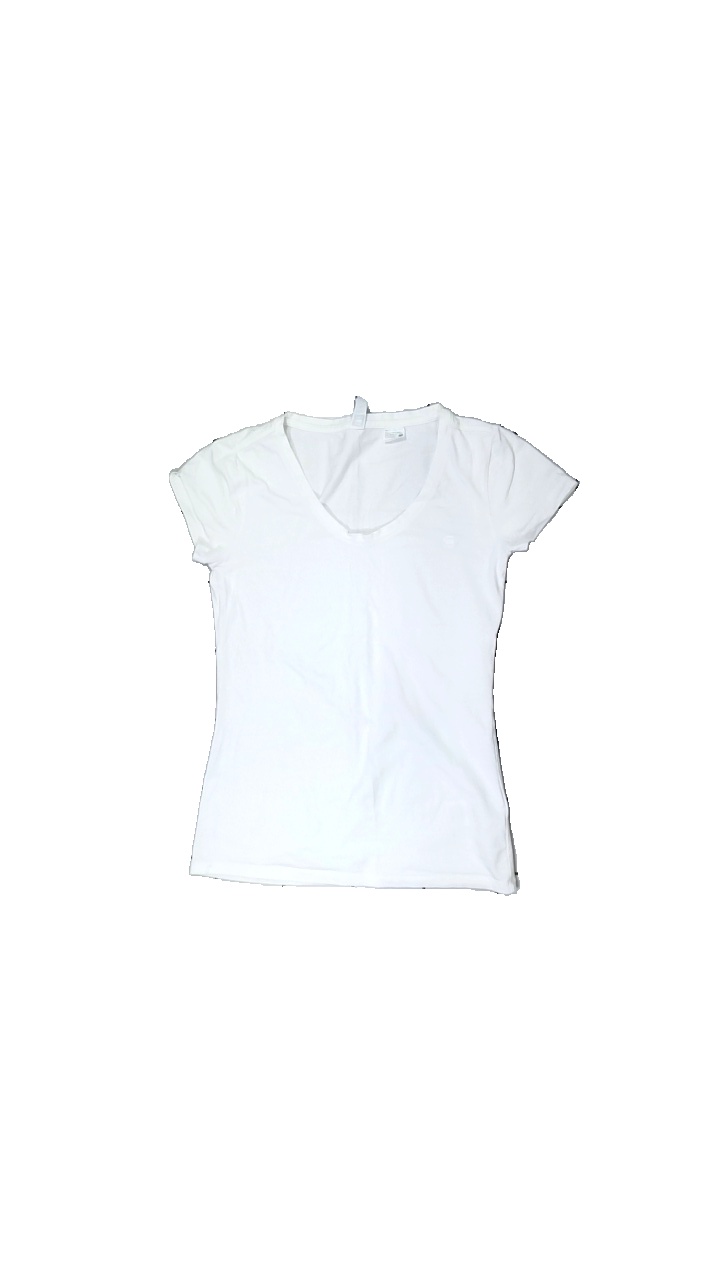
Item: T-shirt (Ladies)
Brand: G-star Raw
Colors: White
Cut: V-collar, Tight
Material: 100% cotton
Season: All
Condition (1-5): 3
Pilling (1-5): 5
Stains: Major
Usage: Recycle
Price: <50